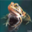
Label: frog